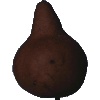
Label: Pear Kaiser 1